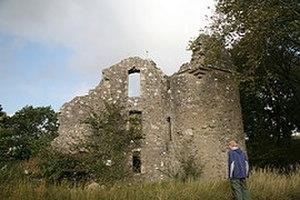
Cette liste recense les principaux châteaux du council area d'Aberdeenshire en Écosse.